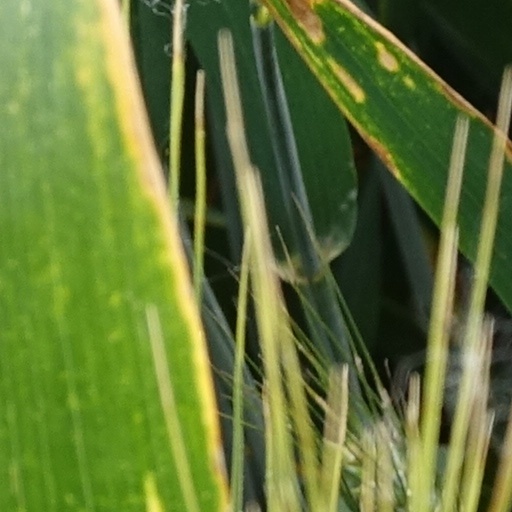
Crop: wheat